Rajit Kapur

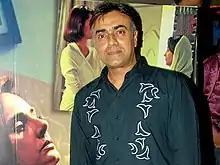
Kapur in 2011

Rajit Kapur (born 22 May 1963) is an Indian film and theatre actor and director. He is known for his portrayal of Mahatma Gandhi in the 1996 film, "The Making of the Mahatma" for which he won the National Film Award for Best Actor. Other notable roles are as the protagonist Unni in the Malayalam film "Agnisakshi", and the fictional detective Byomkesh Bakshi in the eponymous "television series", directed by Basu Chatterjee and broadcast on Doordarshan. His debut film was "Suraj Ka Satvan Ghoda" (1992), directed by Shyam Benegal.